Elizabeth Cleaver

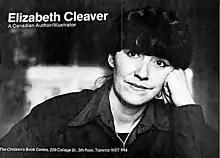
Cleaver

Elizabeth Ann Mrazik Cleaver (February 7, 1939 – July 27, 1985) was a Canadian illustrator and writer of children's books. For her contribution as a children's illustrator she was a highly commended runner-up for the biennial, international Hans Christian Andersen Award in 1972.